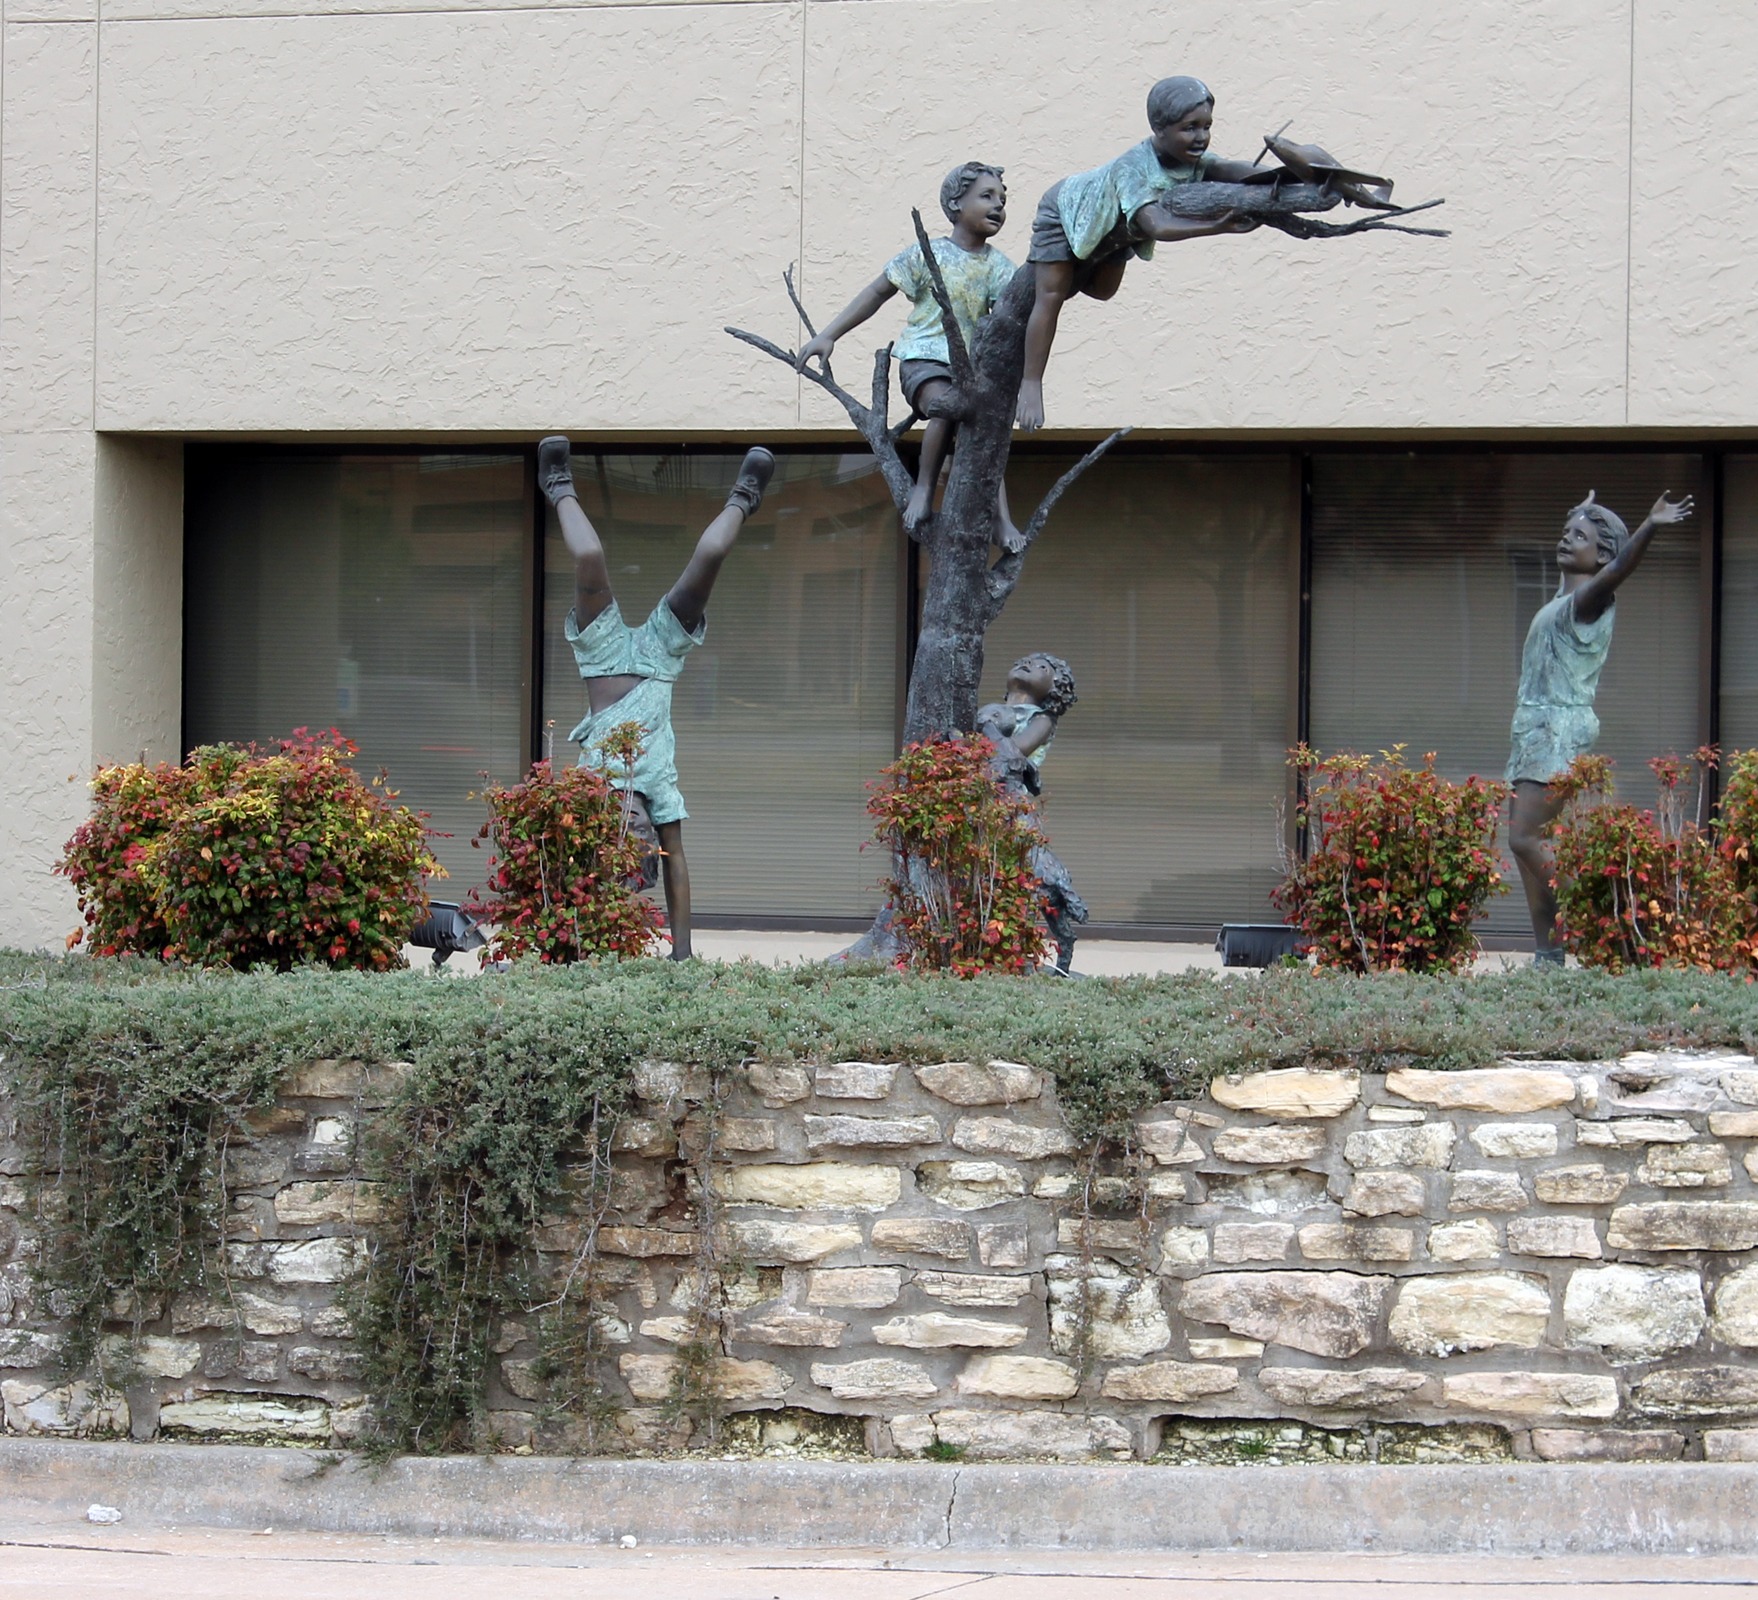
wall, monument, statue, playing, sculpture, memorial, kids, art, ornamental, figures